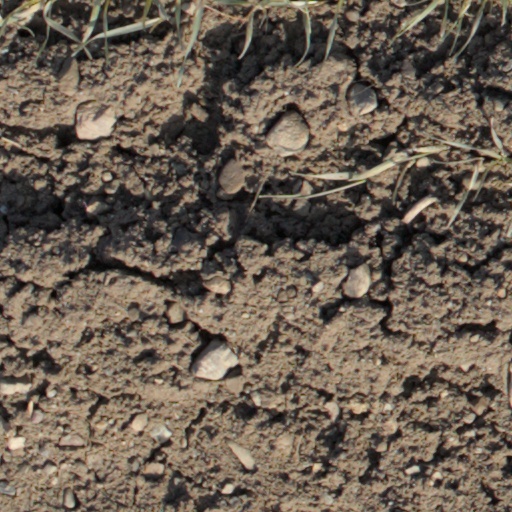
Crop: wheat